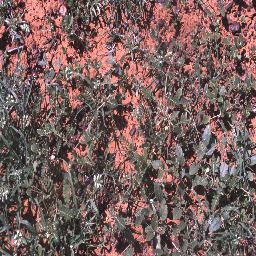
Label: negative